Keishōnan Province

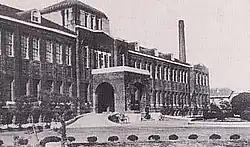
Keishō-nan Provincial Office

, alternatively Keishōnan Province or South Keishō Province, was a province of Korea under Japanese rule. Its capital was Fuzan (Busan). The province consisted of modern-day South Gyeongsang, South Korea.